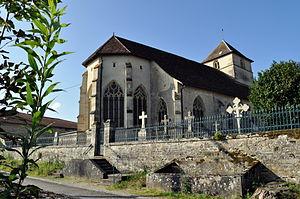
Église Saint-Martin de Nubécourt
L'église Saint-Martin est une église catholique située à Nubécourt, en France Classé MH.
Nubécourt est une commune française située dans le département de la Meuse, en région Grand Est.
Cet article recense les monuments historiques français classés en 1908.